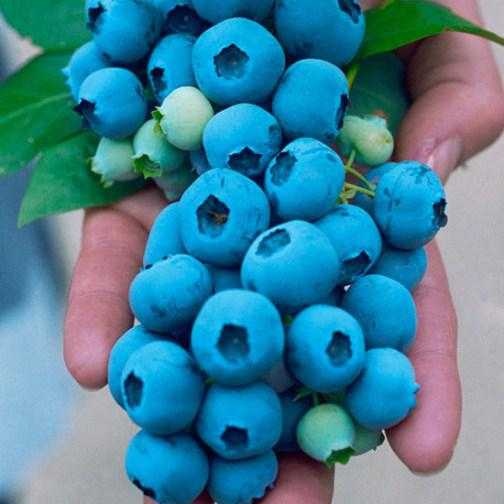
Label: Blueberry